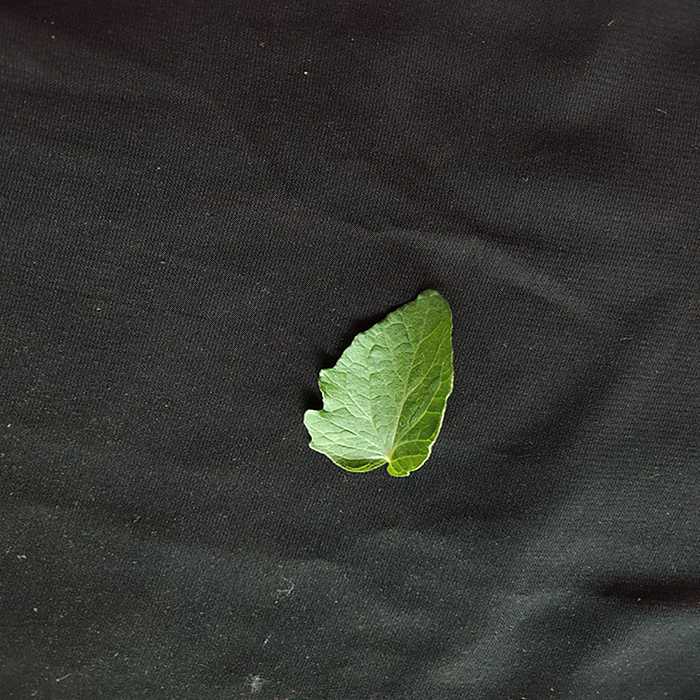
Plant: Tomato
Label: Tomato Fresh leaf